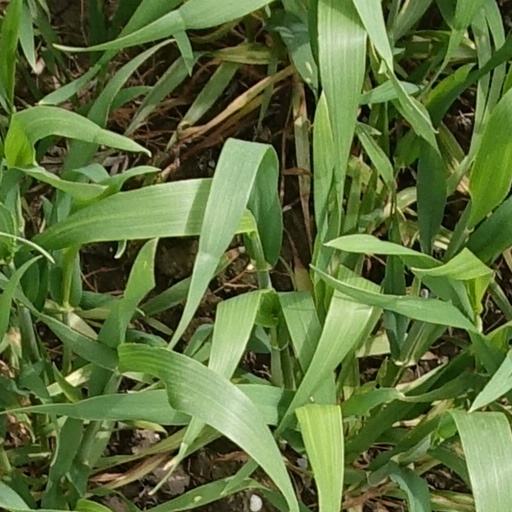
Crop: wheat